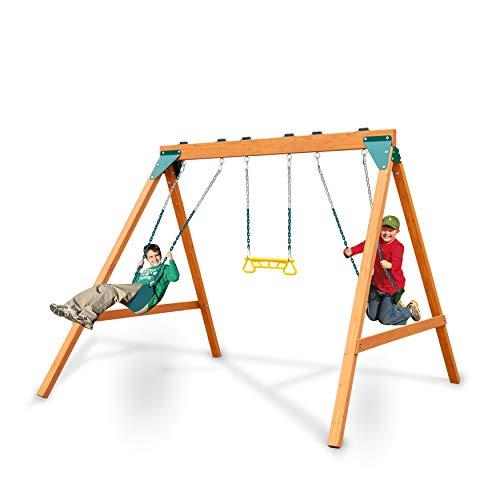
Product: Swing-N-Slide PB 8360 Ranger Wooden Swing Set with Swings
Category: Toys & Games | Sports & Outdoor Play | Play Sets & Playground Equipment
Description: Features two swing seats and a ring/trapeze combination swing, all with pinch free coated chains.
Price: $215.00
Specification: ProductDimensions:104x92x82inches|ItemWeight:97pounds|ShippingWeight:97pounds(Viewshippingratesandpolicies)|ASIN:B07R37FP8K|Itemmodelnumber:PB8360|Manufacturerrecommendedage:3months-10years